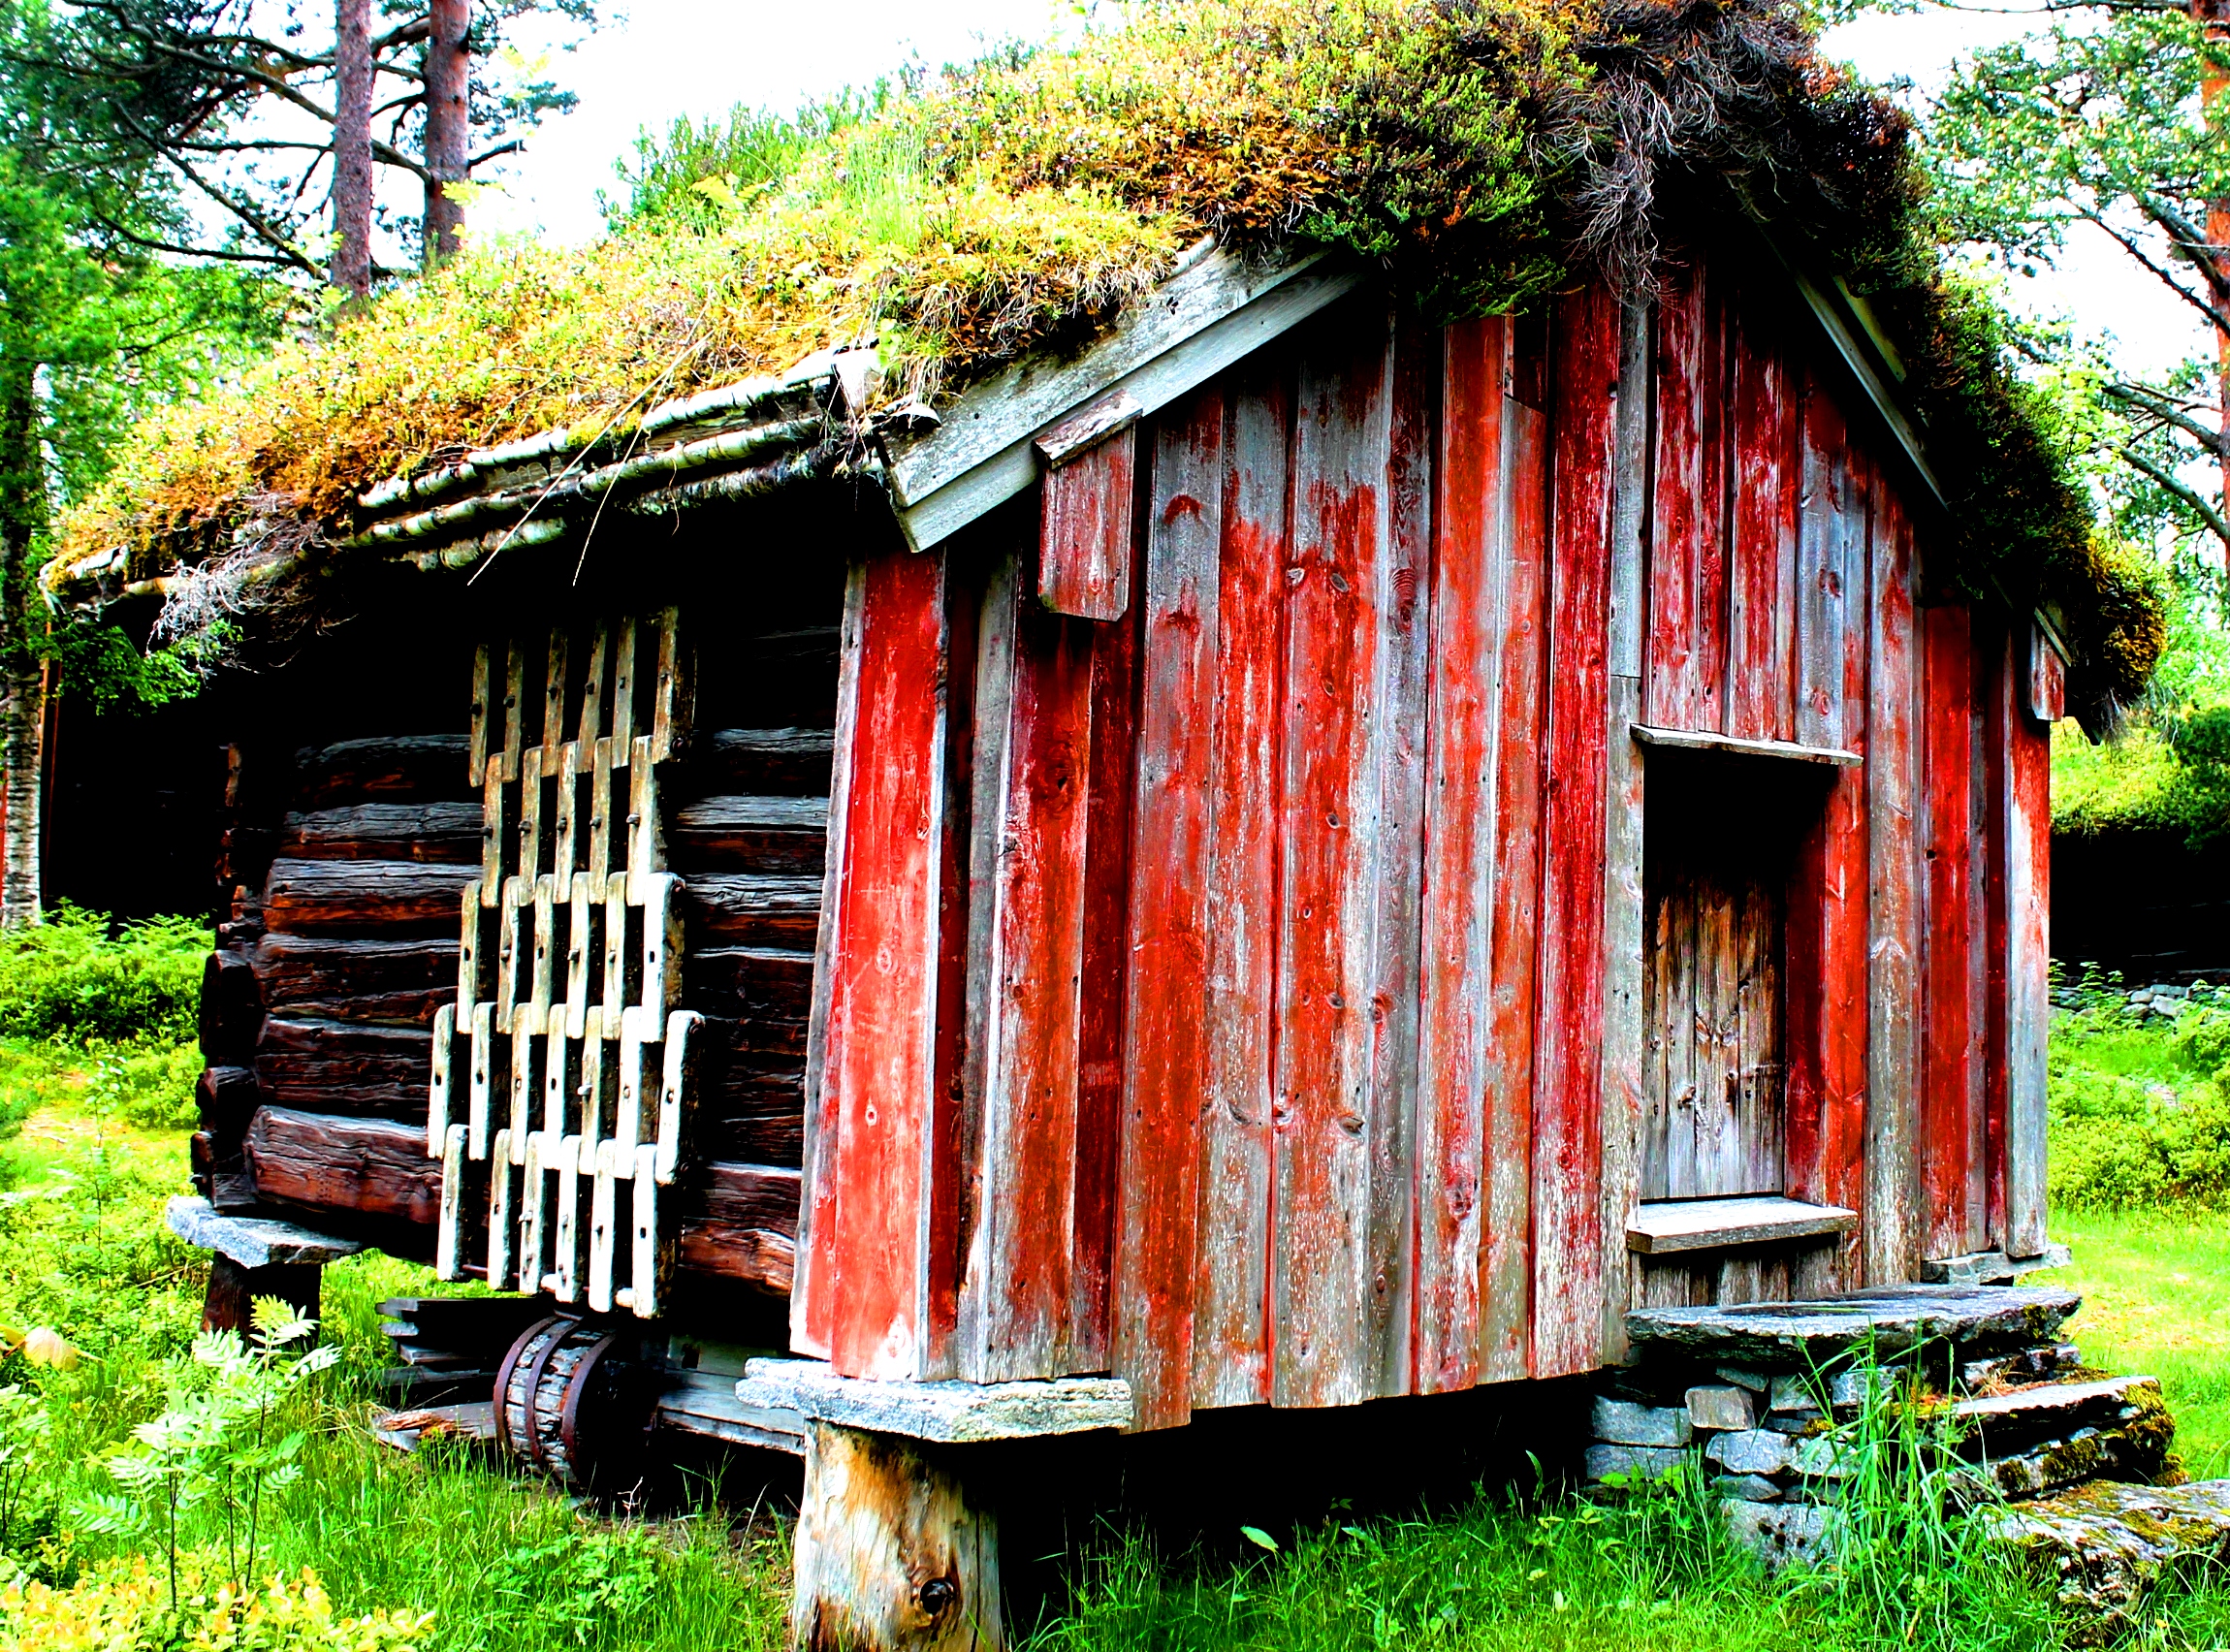
farm, house, texture, flower, building, barn, shed, hut, village, shack, log, jungle, cabin, cottage, colour, temple, wooden, patterns, viking, norway, norwegian, rural area, molde